Trinitas Senior High School

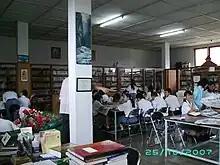

In 2009, Trinitas Senior High School together with all the building in Indonesian CDP complex was upgraded and includes the following: Library, Staff Room, Canteen, Gymnasium, Basketball court, Language Laboratory, Biology Laboratory, Physics Laboratory, Chemistry Laboratory, Computer Laboratory, and Multimedia Room.